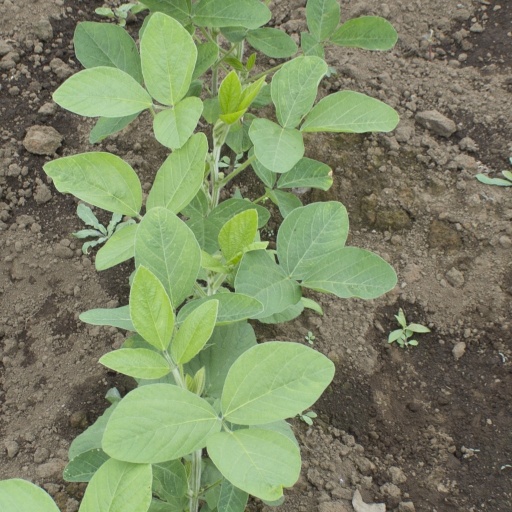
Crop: soybean